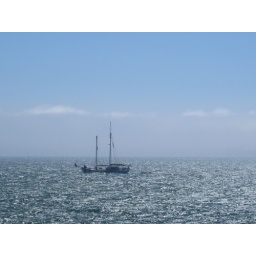
big boat w/ dingy, gg bridge fog in background. actually the bridge is there, but you can't see it behind the fog